Lifeguard

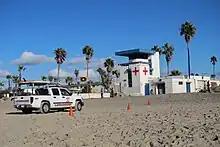
Lifeguard tower and truck in Ocean Beach, San Diego, California

In Australia lifeguards are distinguished from surf life savers. Lifeguards are paid employees who patrol beaches, lakes and pools/aquatic venues. Beach lifeguards are usually employed by local government authorities and patrol the beach throughout the year. Surf Lifesavers are a large voluntary organization that patrol beaches on weekends and public holidays during the warmer months (usually from mid-September to late April) and also perform public training of kids, the nippers, as well as competitions, such as surf carnivals or winter swimming events.